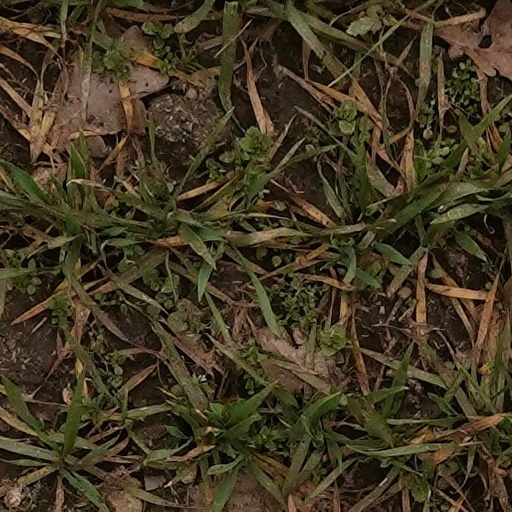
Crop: wheat